Harris, Outer Hebrides

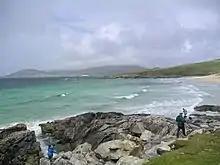
South Harris

North Harris, adjoining Lewis, contains Clisham ("An Cliseam"), the highest mountain in the Outer Hebrides at . The area is sparsely populated. Beyond Tarbert, the furthest settlement is Hushinish ("Hùisinis") on the west coast. A bridge from the east coast links Harris to the island of Scalpay ("Sgalpaigh na Hearadh").